University of Akron School of Music

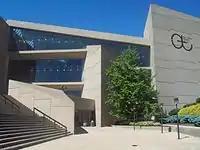
E.J. Thomas Hall on The University of Akron campus

Facilities include a 250-seat recital hall, the 2,895-seat Edwin J. Thomas Performing Arts Hall, a music computer center, a music resource center, and an electronic music composition laboratory. Guzzetta Hall, home of the School of Music, combines with the Edwin J. Thomas Performing Arts Hall to form a center for the performing arts. The Nola Guzzetta Recital Hall is equipped with a manual Moeller pipe organ, a Martin harpsichord, and two Steinway concert grand pianos.